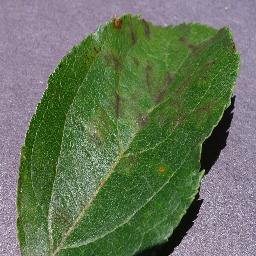
Label: Apple___Apple_scab